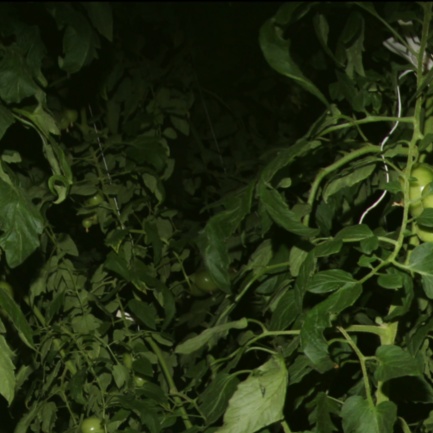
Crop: tomato